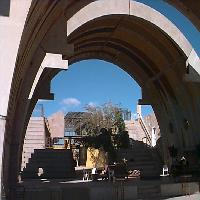
Weather: sun or clear